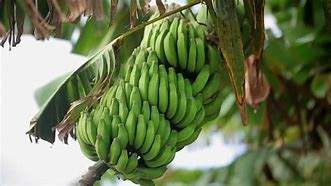
Label: banana